Carl Berg (airship builder)

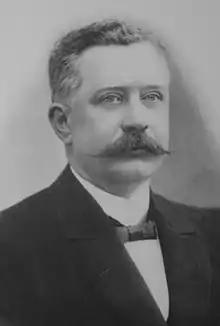
Carl Berg

Carl Berg (4 February 1851, Lüdenscheid – 26 May 1906, Bonn) was a German entrepreneur and airship builder.